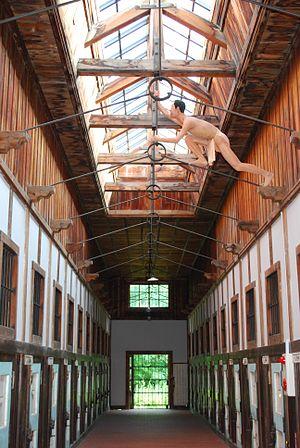
Yoshie Shiratori, né le 31 juillet 1907 et mort le 24 février 1979, est un prisonnier japonais célèbre pour s'être évadé quatre fois de prison, en 1936, 1942, 1944 et 1947.